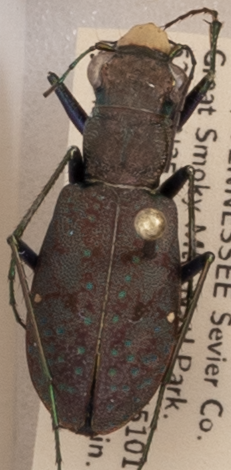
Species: Cylindera unipunctata
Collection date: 2021-07-20
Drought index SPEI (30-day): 0.382
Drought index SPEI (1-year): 1.25
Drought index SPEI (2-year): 1.962